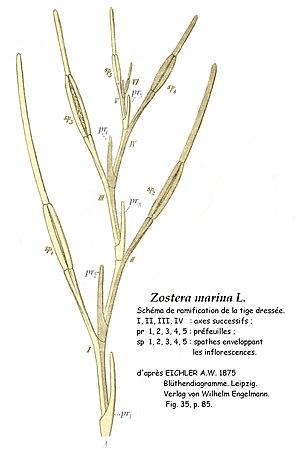
Zostera marina L.
La Zostère marine, aussi appelée herbe de mer ou varech marin, de la famille des Zosteraceae, est une plante à fleur aquatique qui se rencontre sur les fonds marins sableux ou sablo-vaseux de l’hémisphère nord. Cette plante, qui a failli disparaître de l’océan Atlantique dans les années 1930 et accuse actuellement une régression de population, fut une source de nourriture pour les Amérindiens et continue d’avoir, de nos jours, un rôle écologique important par son aptitude à former des herbiers marins.